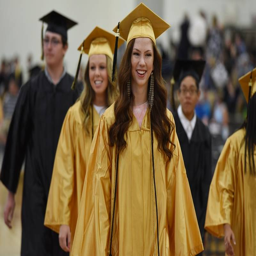
images from the graduation ceremony at the school .